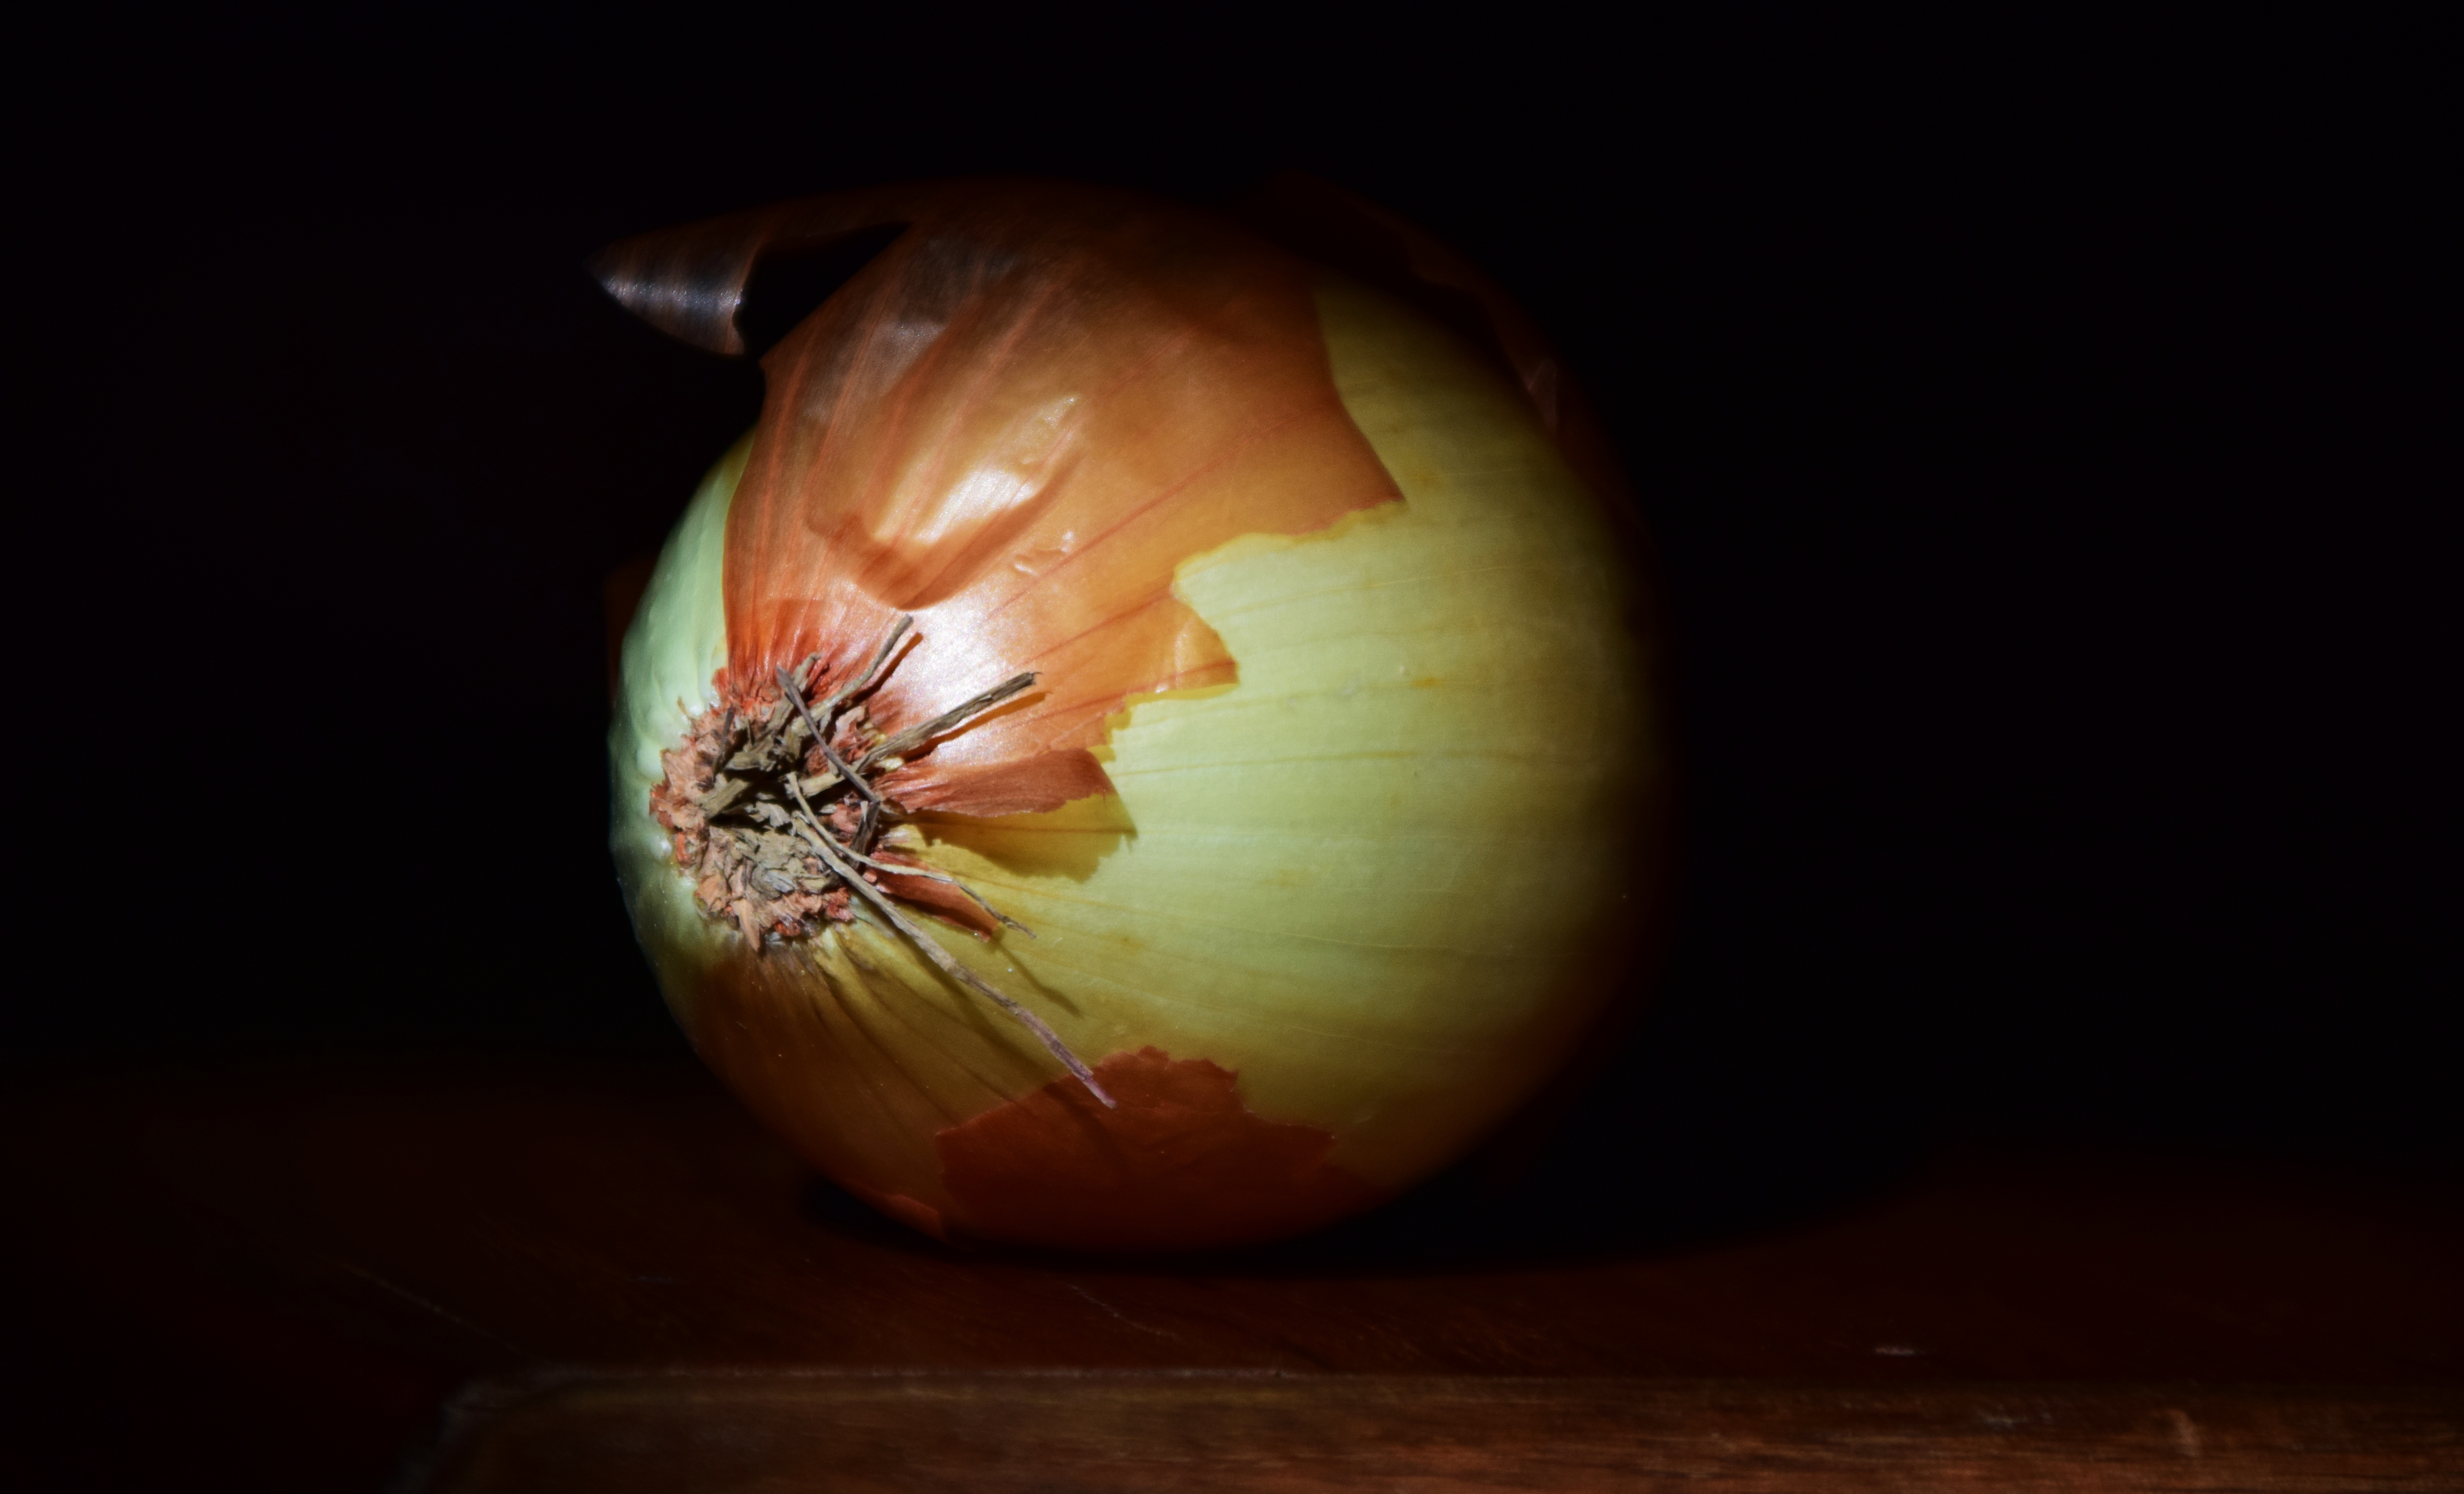
color, red, still life photography, macro photography, plant, photography, close up, food, produce, light, flower, land plant, leaf, vegetable, flowering plant, hand